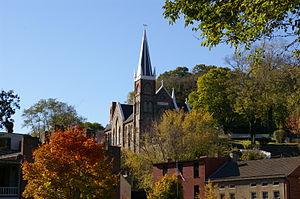
La Virginie-Occidentale est un État des États-Unis bordé au nord par la Pennsylvanie et le Maryland, à l'est et au sud par la Virginie, à l'ouest par le Kentucky et l'Ohio. Il s'agit d'un État montagneux et rural où des communautés ont longtemps vécu dans un certain isolement. Sa ressource principale fut longtemps constituée par les mines de charbon bitumineux. Ainsi pourvue, la Virginie-Occidentale est l'un des États les plus sauvages de l'Est américain. En plus des nombreuses montagnes qui font partie de l'État, de nombreuses forêts viennent contribuer à son isolement.